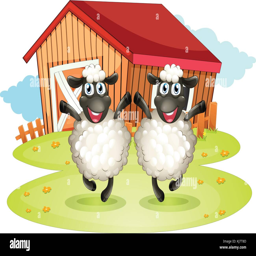
illustration of the black sheeps with a barn at the back on a white background